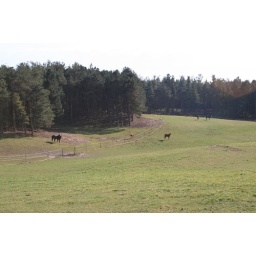
Horse pasture in forest